Second Thai–Lao Friendship Bridge

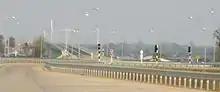
Change from left to right hand drive

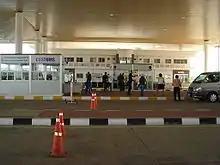
Checkpoint near the bridge (Thai side)

The Second Thai–Lao Friendship Bridge over the Mekong connects Mukdahan Province in Thailand with Savannakhet in Laos. The bridge is 1600 meters (1.0 mi) long and 12 meters (39 ft) wide, with two traffic lanes.